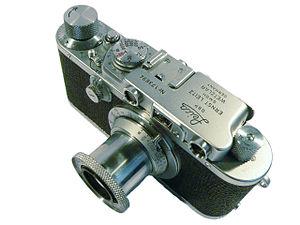
Appareil photo Leica III